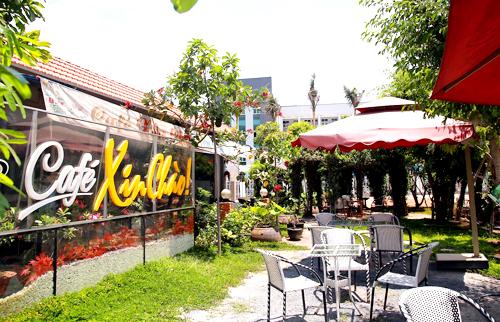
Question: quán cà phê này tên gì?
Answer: quán cà phê này tên cà phê xin chào